University of the Witwatersrand

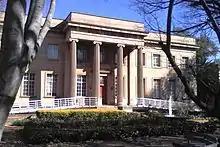
The William Cullen Library, on the north-western side of the Library Lawns on East Campus.

The university consists of five faculties: Commerce, Law and Management; Engineering and the Built Environment; Health Sciences; Humanities; and Science.